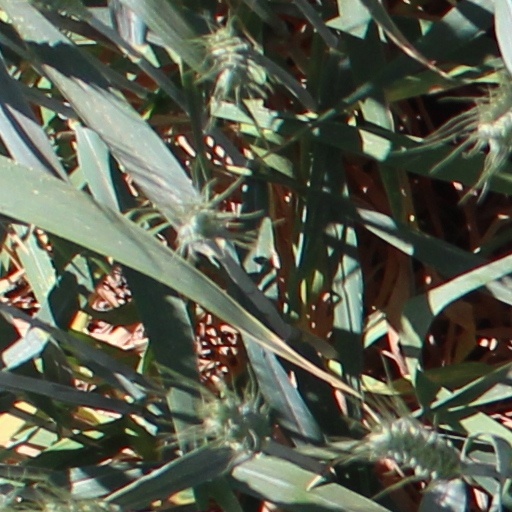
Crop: wheat